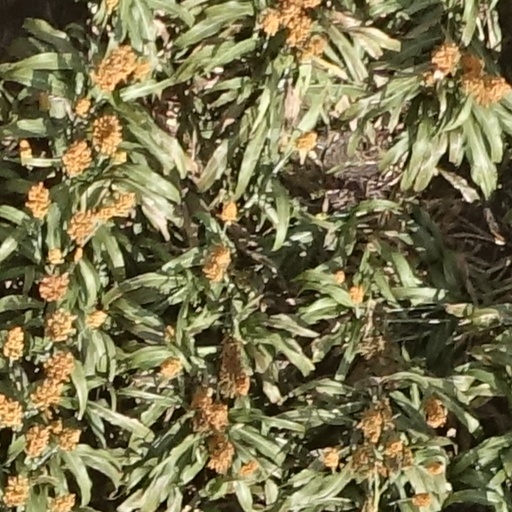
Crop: sorghum